Sino-Nepalese Treaty of Peace and Friendship

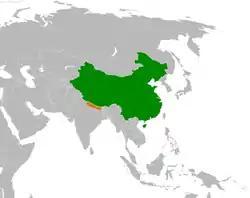
Graphic showing location of two signatories and their border

The Sino-Nepalese Treaty of Peace and Friendship was an official settlement between the governments of Nepal and China signed on 28 April 1960, which ratified an earlier agreement on the borders separating the neighboring nations from each other. Gerry Van Tronder has argued that this document fitted into an attempt to maintain the image that Beijing was a "powerful but essentially benevolent leader in Asia", following the 1959 Tibetan Uprising. Contemporary Nepali, Chinese and Indian commentators have stressed the importance of the treaty in determining Nepal's relationship with China in the past and present.